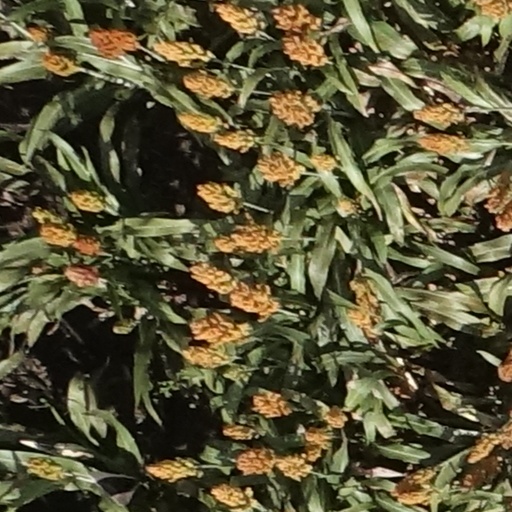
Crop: sorghum